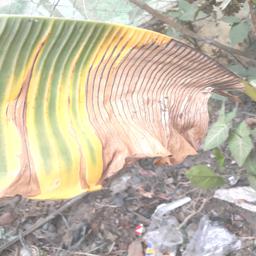
Label: POTASSIUM DEFICIENCY